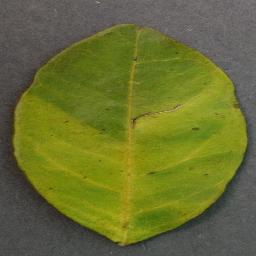
Label: Orange___Haunglongbing_(Citrus_greening)